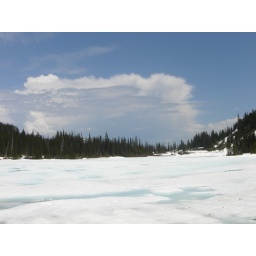
Cool clouds above the melting lake